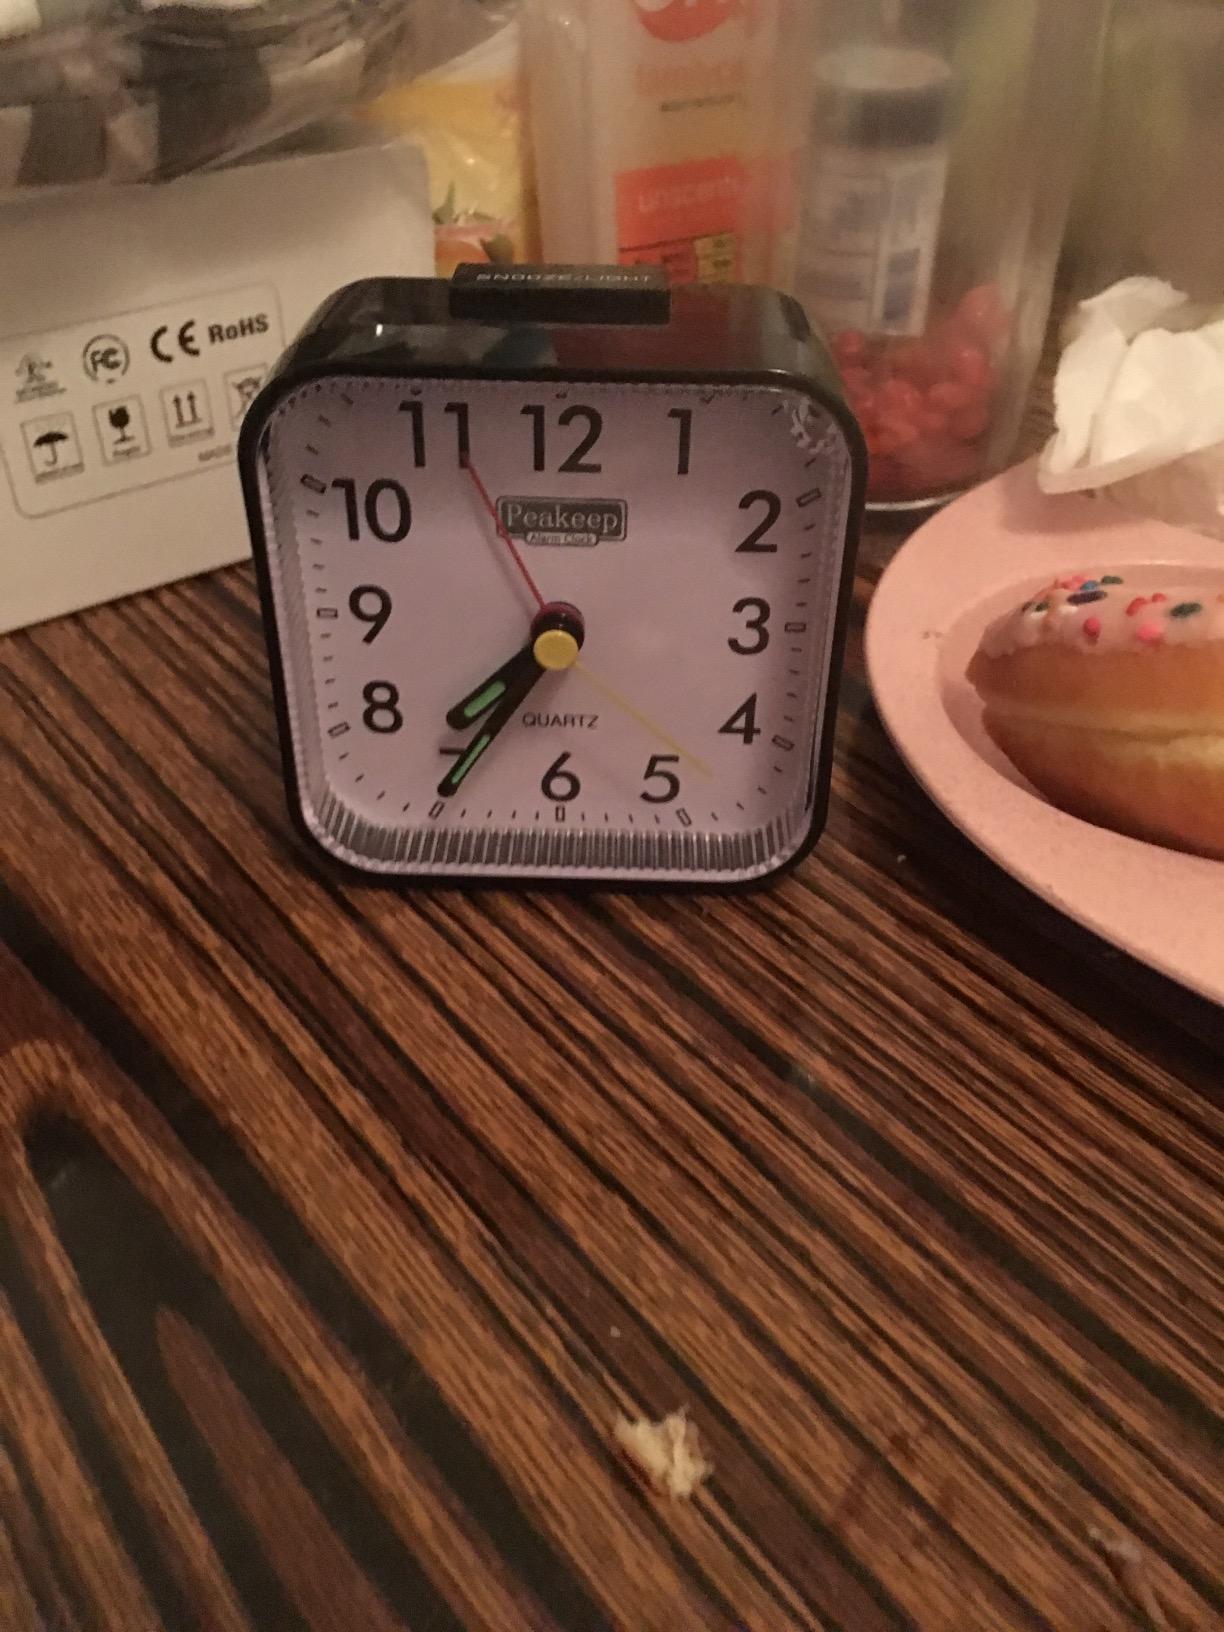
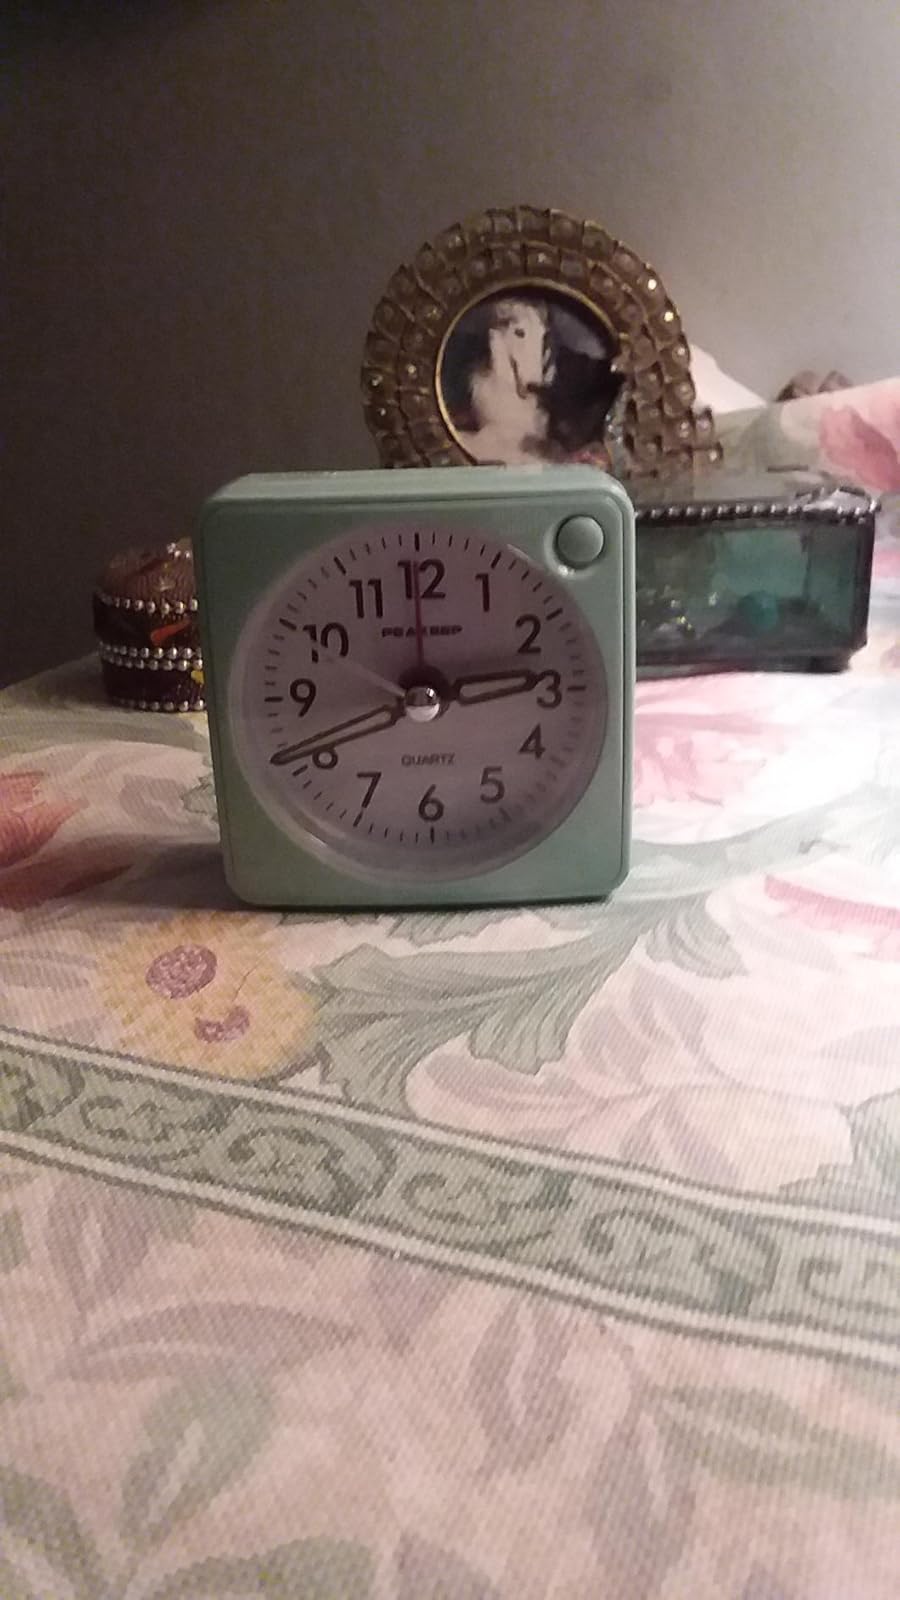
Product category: clock
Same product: no